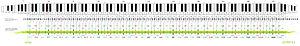
Le piano est un instrument de musique polyphonique, à clavier, de la famille des cordes frappées. Il se présente sous deux formes :